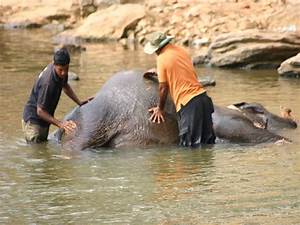
Label: elephant